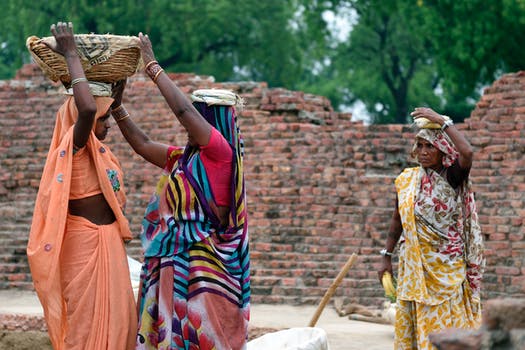
Label: No Watermark